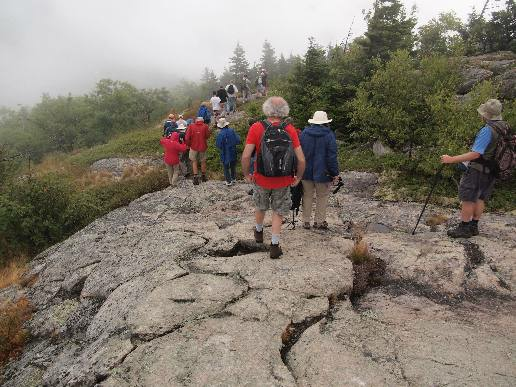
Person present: Yes